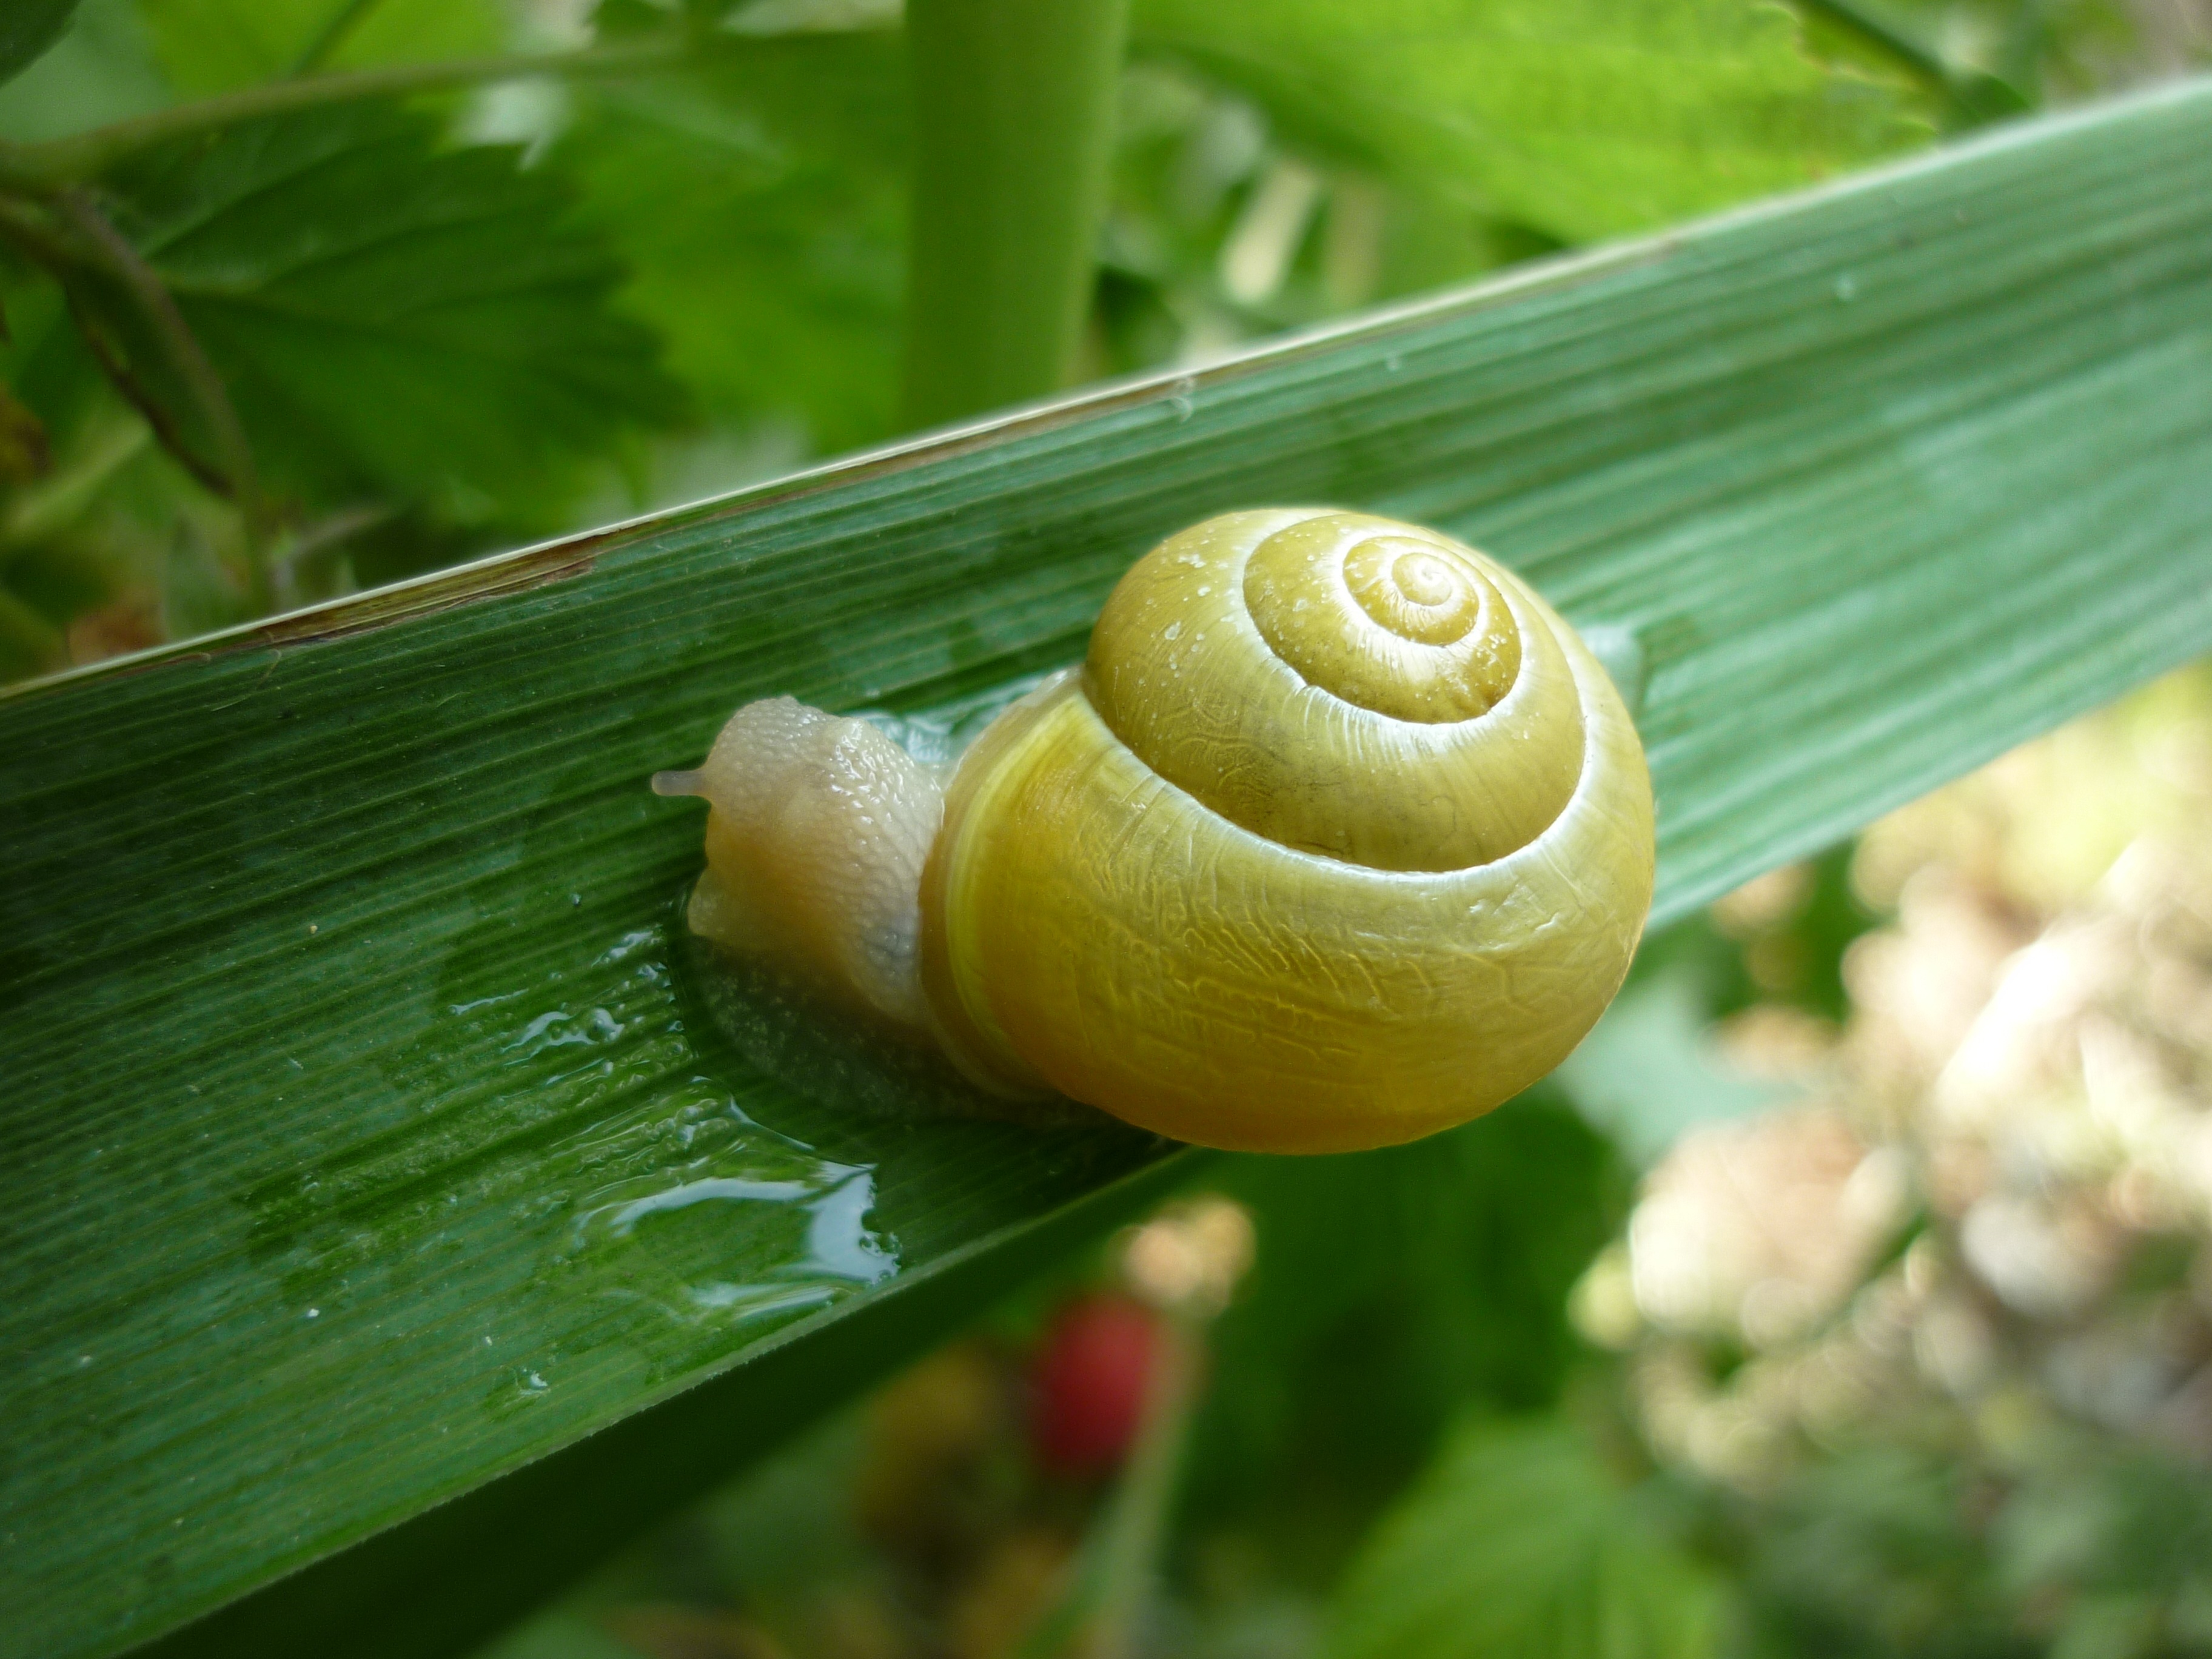
nature, leaf, flower, summer, foliage, green, botany, garden, flora, fauna, invertebrate, close up, snail, macro photography, green leaf, plant stem, snails and slugs